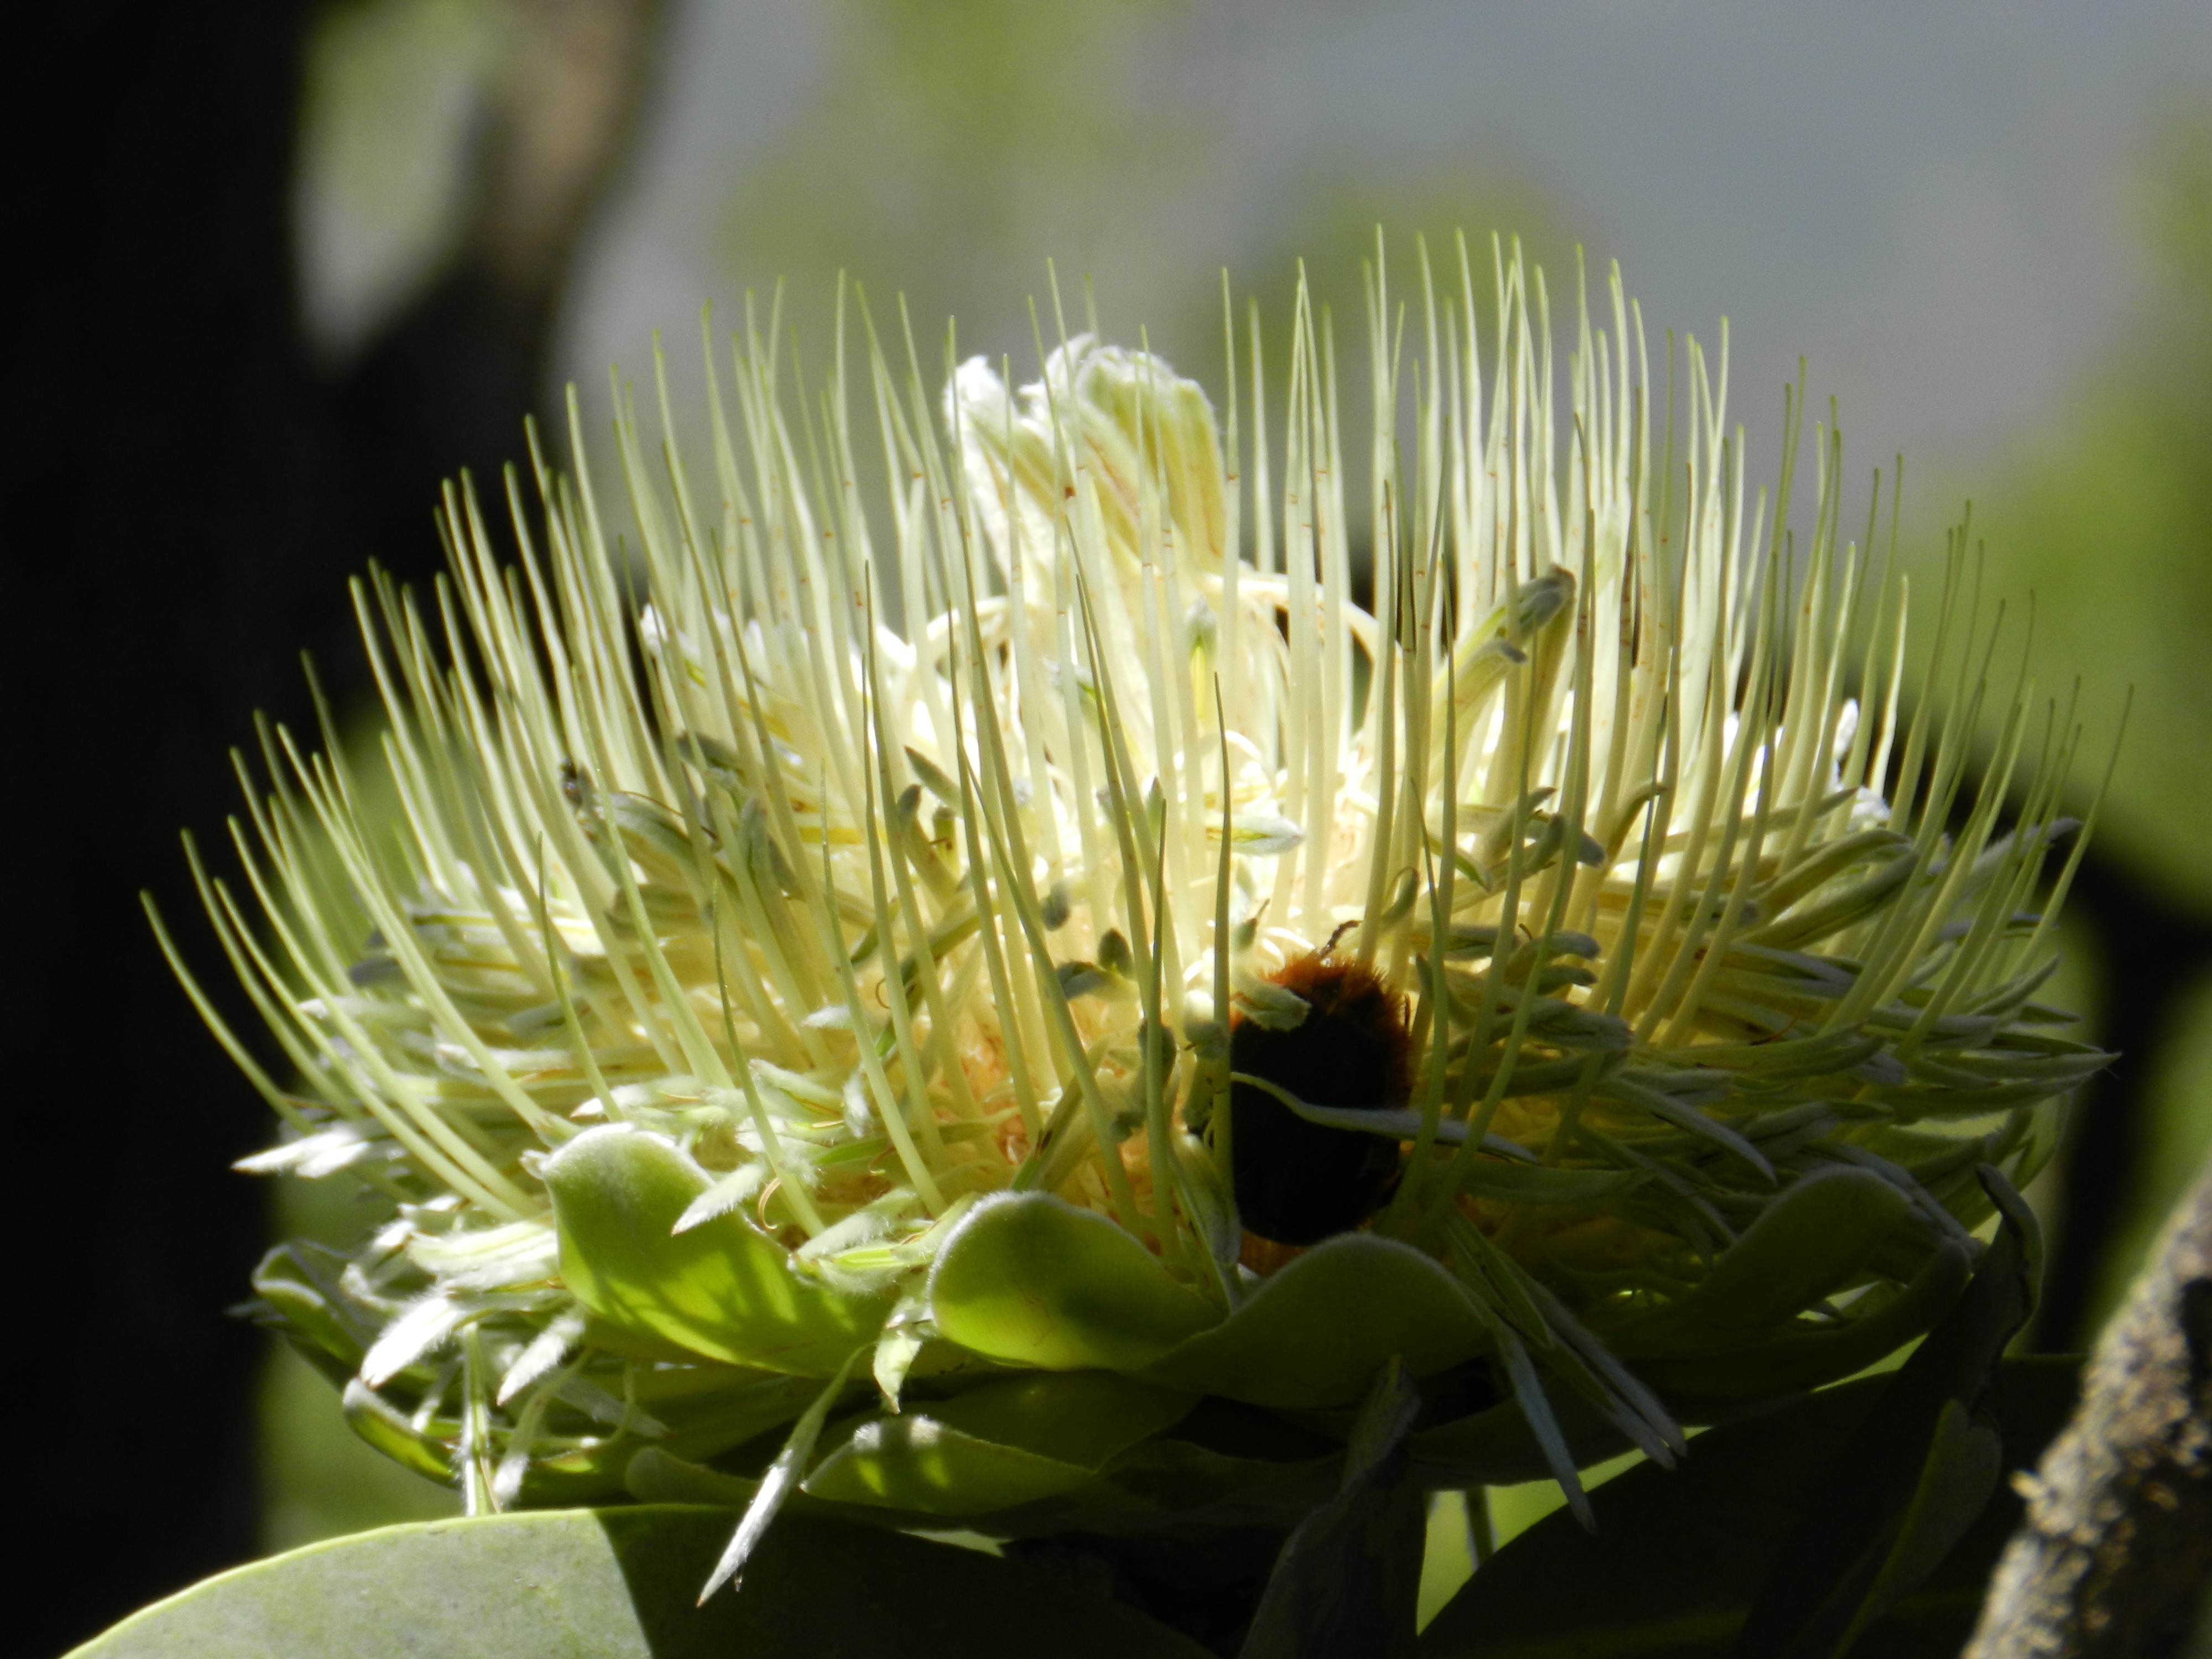
nature, grass, plant, photography, flower, green, produce, botany, flora, wildflower, flowers, close up, thistle, protea, south africa, macro photography, flowering plant, daisy family, plant stem, land plant, thorns spines and prickles